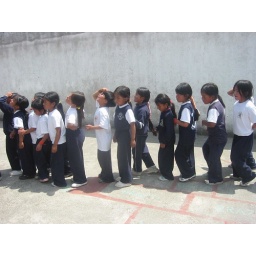
I think an airplane was flying by overhead